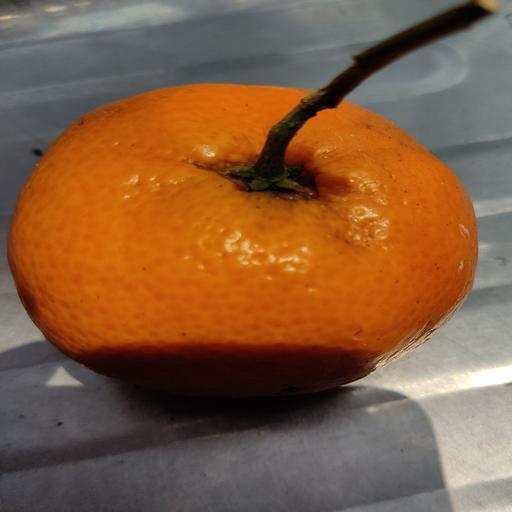
Crop type: Orange